Thomas Jeckyll

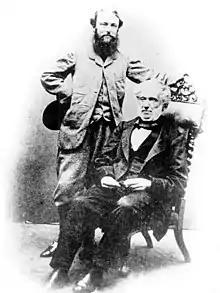
Thomas Jeckyll and his father

Thomas Jeckyll (1827 Wymondham, Norfolk – 1881 Norwich) (baptised on 20 June 1827) was an English architect who excelled in the creation of metalwork and furniture strongly influenced by Japanese design, and is best known for his planning in 1876 of the ‘Peacock Room’ at 49 Princes Gate, London.